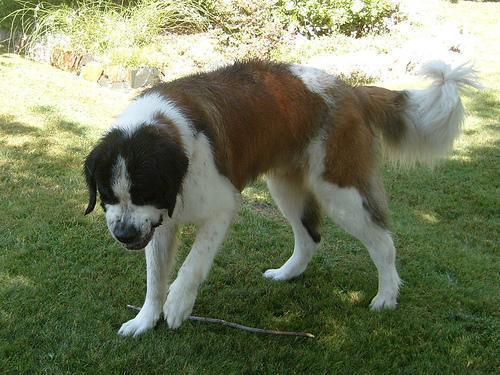
saint bernard